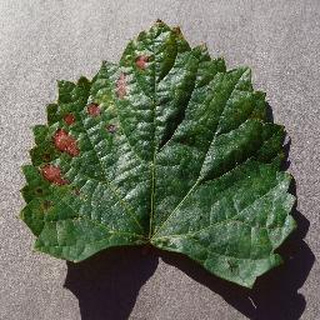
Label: grape_esca_black_measles